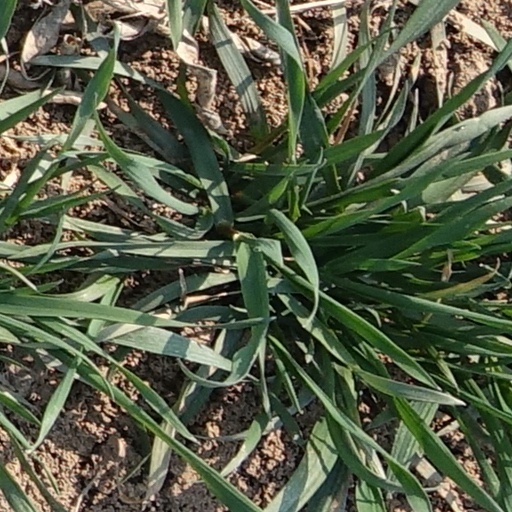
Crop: wheat